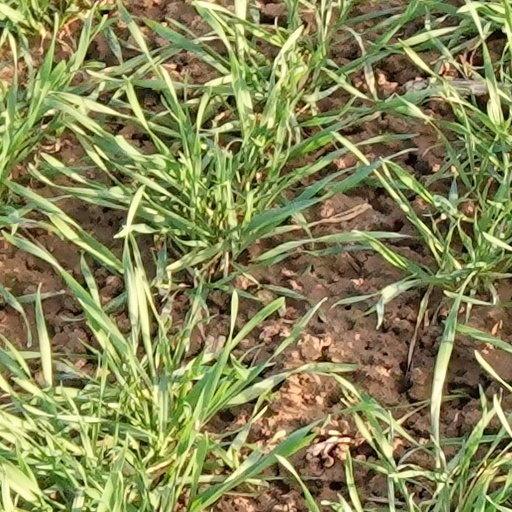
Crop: wheat